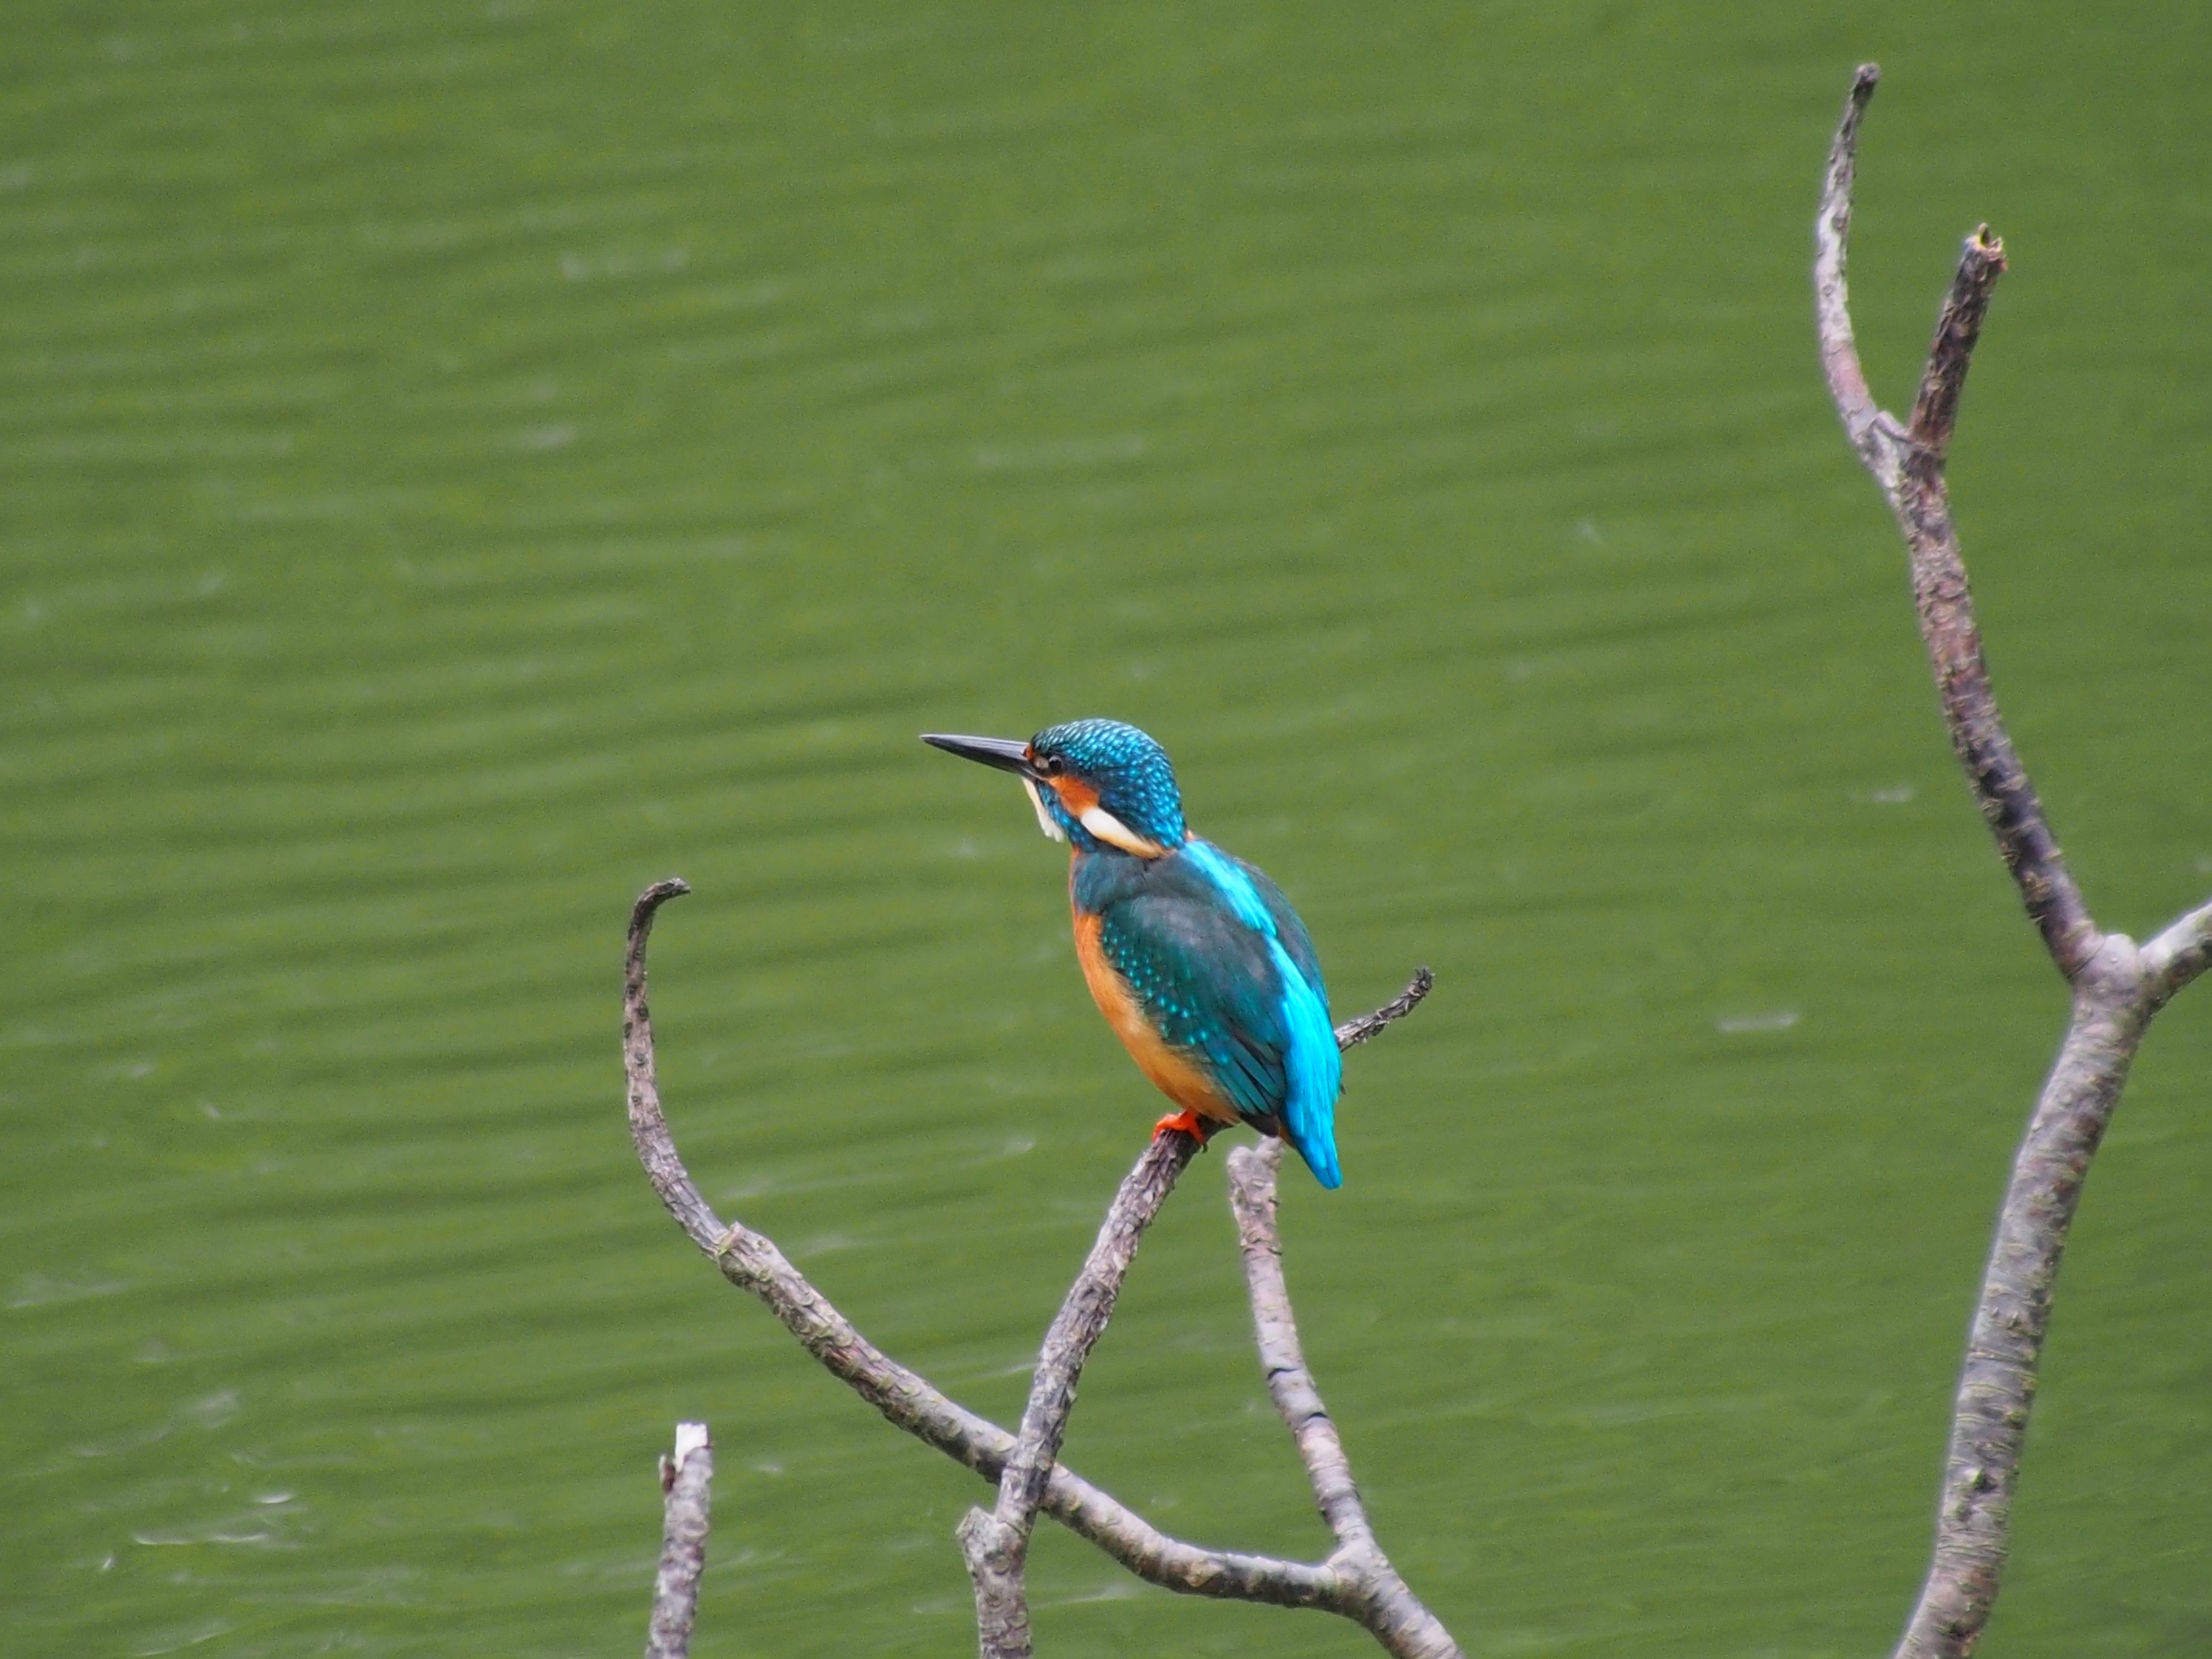
nature, branch, bird, flower, male, wildlife, green, beak, fauna, vertebrate, kingfisher, perching bird